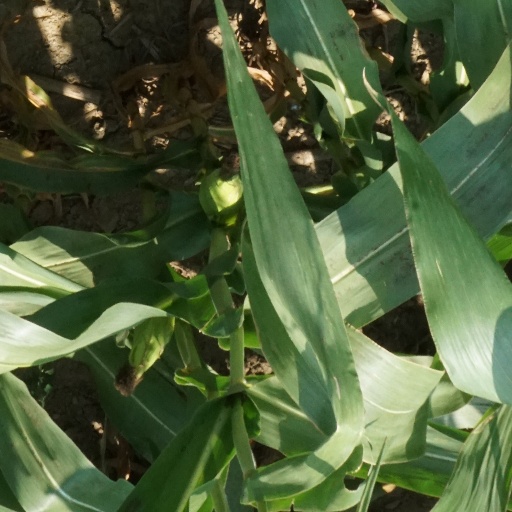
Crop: maize; corn